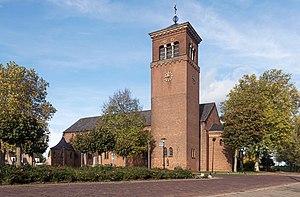
Deest est un village situé dans la commune néerlandaise de Druten, dans la province de Gueldre. Le 1ᵉʳ janvier 2005, le village comptait 1 765 habitants.